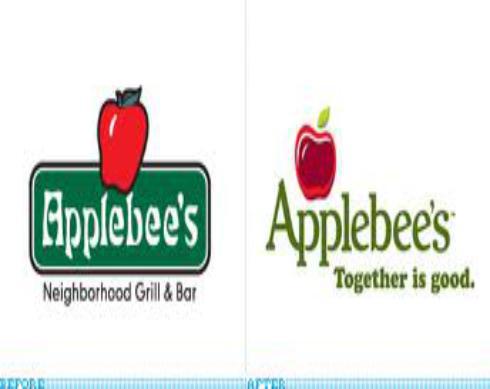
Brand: Applebee's
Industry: Food